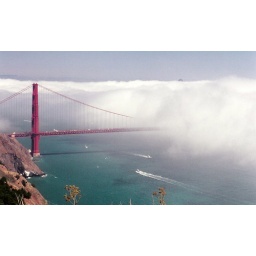
golden gate bride with afternoon fog rolling in from pacific ocean